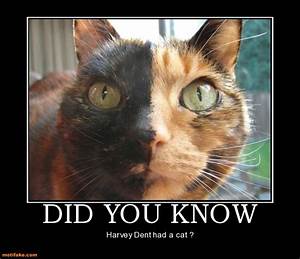
Label: cat